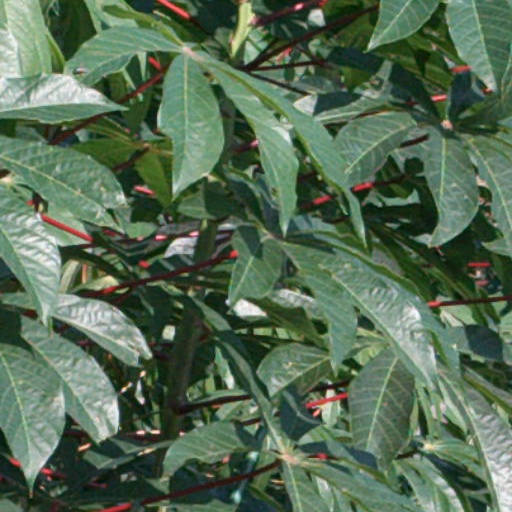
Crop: cassava